Bladensburg Park Pedestrian Bridge

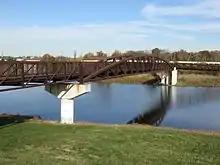
Bladensburg Park Pedestrian Bridge in 2016

Bladensburg Park Pedestrian Bridge is a bicycle and pedestrian bridge over the Anacostia River in the U.S. state of Maryland. The bridge lies between the communities of Colmar Manor and Bladensburg. The bridge was completed in 2005 using a bowstring truss design. The bridge closed for one month for renovations in January and February 2025.